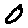
Label: 0